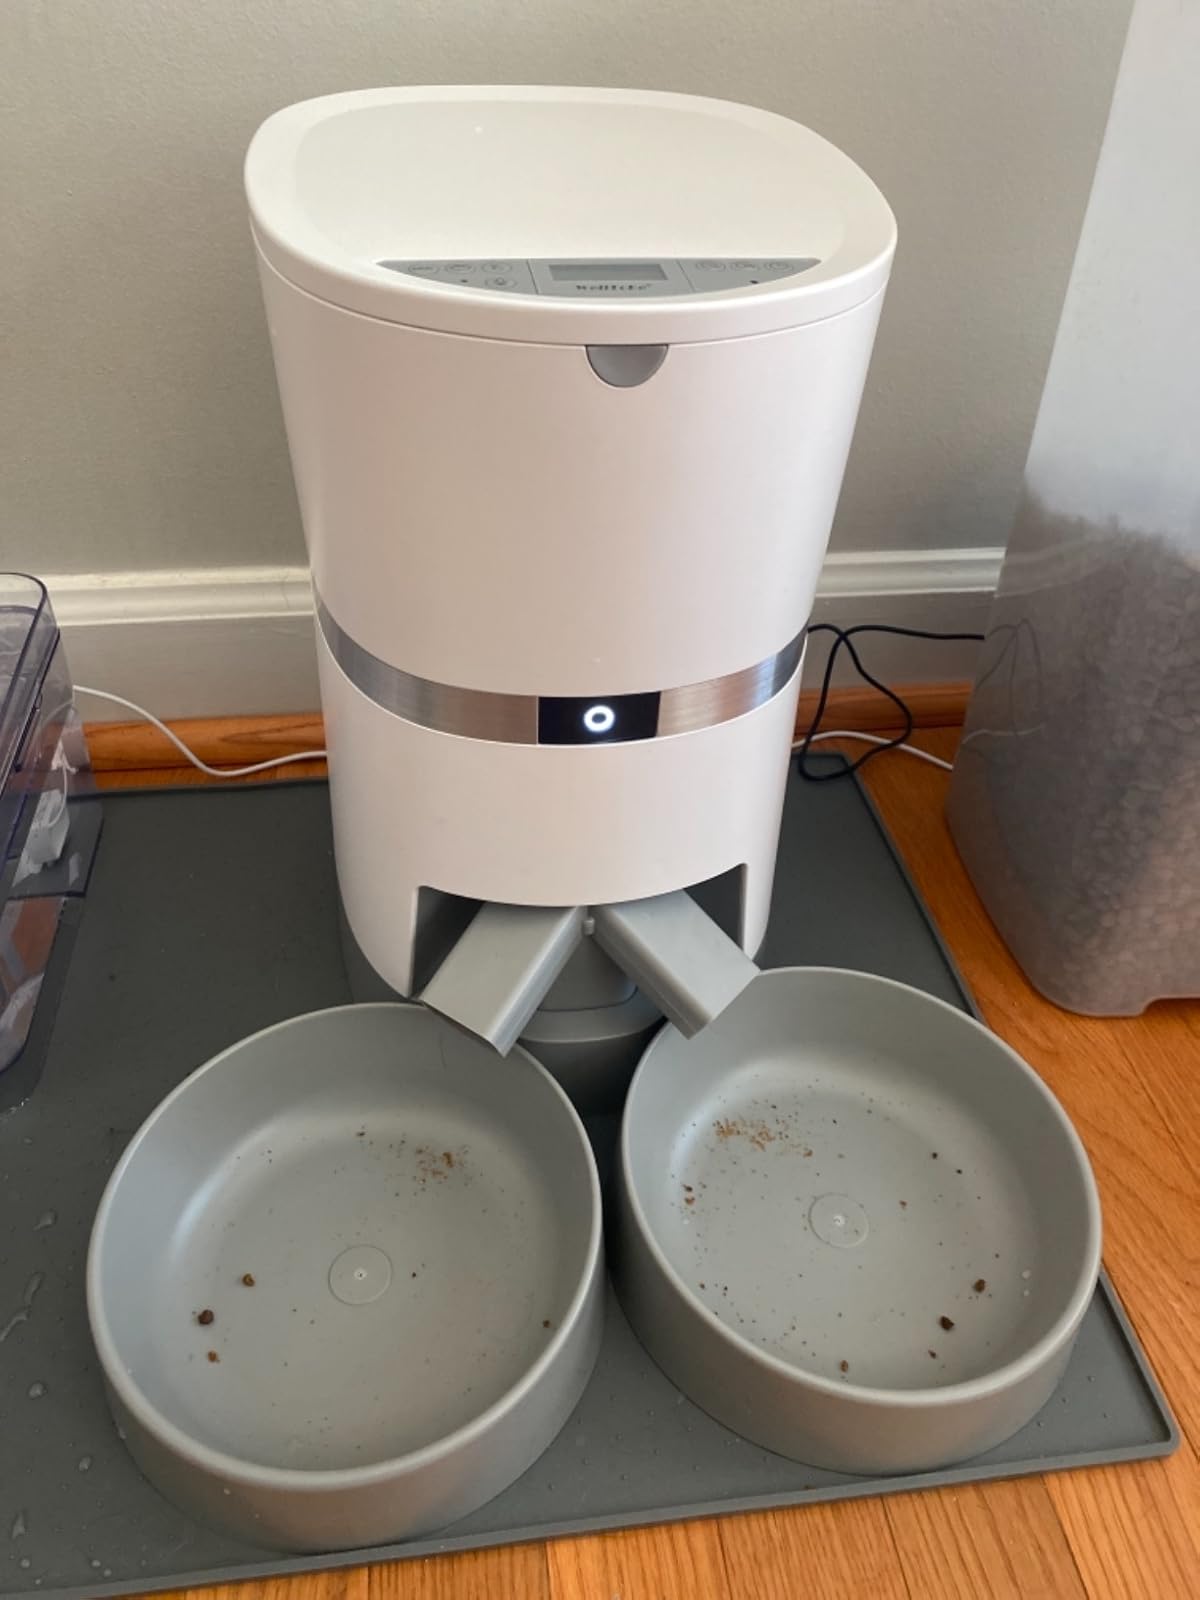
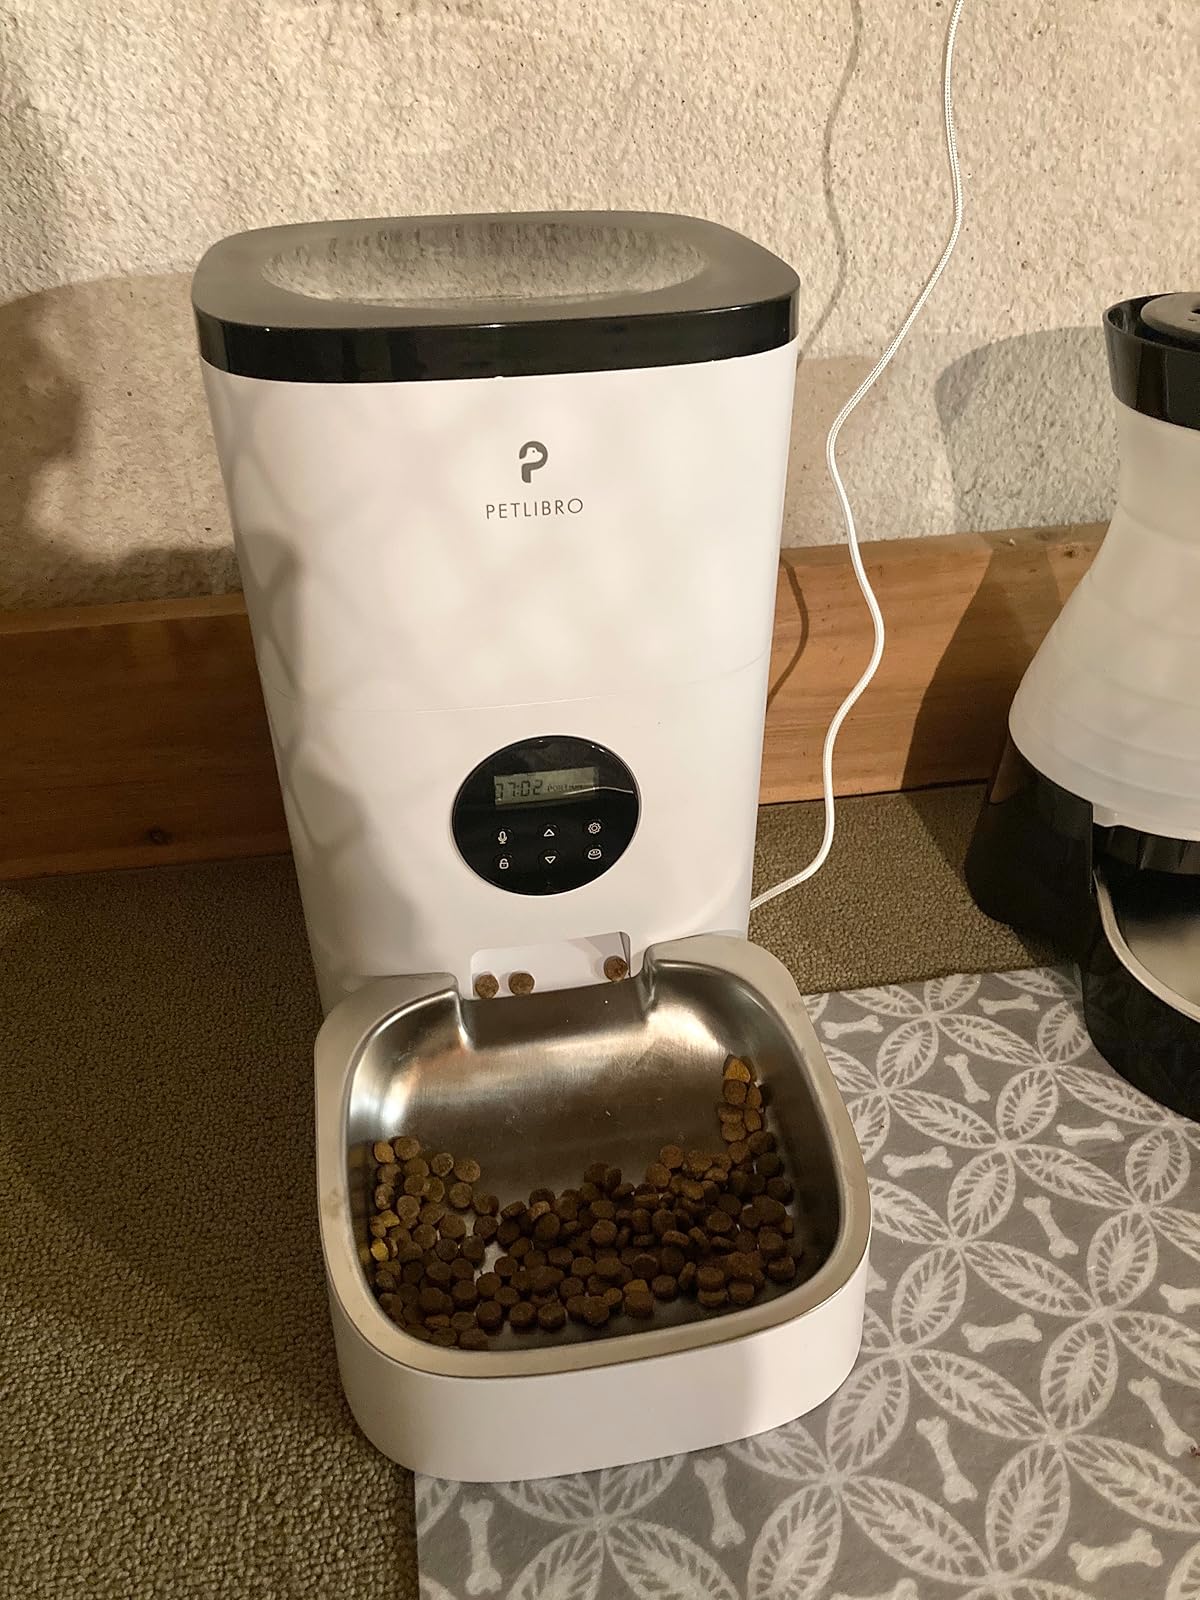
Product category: items_feeder
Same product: no